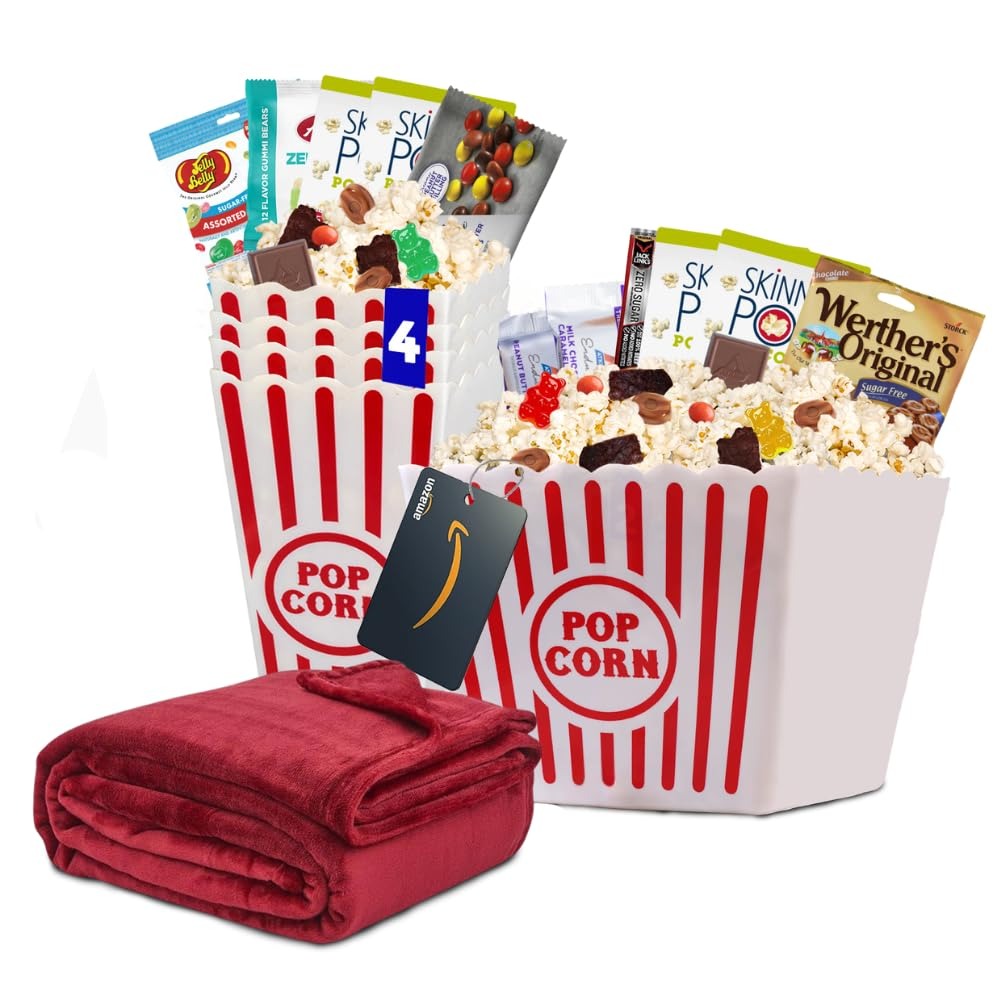
Item Name: Movie Night Popcorn and Candy Gift Basket - Keto Cravings Gift Basket - Perfect for a Cozy and Fun Evening at Home or the Theater with Family and Friends (Keto Cravings Family with Blanket)
Bullet Point 1: 🎬 Movie lovers will enjoy this classic candy 🍬 and popcorn 🍿 snack sampler! It comes with an Amazon gift card 🎟️ for 1 movie rental, making it the perfect movie night gift basket or movie snack box for your next family movie night. Whether you're looking for a popcorn and candy gift set or a family movie night bundle, this basket has everything you need for an unforgettable night in.
Bullet Point 2: Includes: 1 Large Popcorn Bin 🍿, 4 Small Popcorn Bins 🍿, 1 Fleece Blanket, 50*60" 🛋️, 4 Gluten-Free Popcorn 🍿, 2 Beef Jerky Sticks, Zero Sugar 🍖, 1 Sugar-Free Caramel Chocolate Hard Candies🍬, 1 Milk Chocolate Caramel 🍫, 1 Peanut Butter Cup 🍪, 1 Chocolate Peanut Butter 🍫🥜, 2 Salted Peanuts, 🥜, 1 Sugar-Free Assorted Flavors 🍬, 1 Gummy Bears 🍬, 1 Gift Card 🎥🍿. This popcorn gift set is the perfect treat for any movie lover, offering everything needed for a fun movie night basket! 🎬🍿
Bullet Point 3: 🎉Celebrate Special Days: Perfect for Valentine’s Day, Easter, Mother’s Day, Father’s Day, Halloween, Thanksgiving, Christmas, New Year’s Eve, National Popcorn Day, National Movie Night, National Relaxation Day, National Family Day, National Best Friends Day, and National Siblings Day. Versatile Gift Idea for weddings, holidays, birthdays, family gatherings, loved ones, and friends. A fantastic family movie night gift basket or movie night gift basket that brings everyone together.
Bullet Point 4: 🎁Handcrafted & Thoughtfully Presented: Each basket is handcrafted with attention to detail ✨ and shrink-wrapped for an elegant presentation 🌟. This movie night box makes the perfect movie night snacks gift, perfect for gifting to your loved ones. It’s the best family night gift idea, ideal for movie night with friends or movie night for brothers & sisters. This gift adds a personal touch to any celebration or movie night gathering.
Bullet Point 5: 📝Personalized & Special: To include a personalized message with your order, simply select "GIFT" during checkout! Make your gift extra special with this movie night basket with gift card, providing the ultimate movie night experience with a movie rental. Whether it's a birthday gift for him/her, movie night gifts for couples, or the ultimate holiday movie night gift, this basket offers the perfect blend of convenience and fun for movie lovers.
Product Description: CocoSmile is a brand dedicated to spreading joy and creating unforgettable moments through thoughtfully curated gift sets. We understand the significance of life's simple pleasures, whether it's sharing a movie night with loved ones or surprising someone with a special treat. Our products are designed to elevate any occasion, be it a holiday, birthday, anniversary, Valentine's Day, or casual gathering. From movie night gift baskets to personalized care packages, each item is meticulously selected, featuring high-quality treats and carefully crafted items that cater to a variety of tastes. Our premium popcorn, candy bars, and plush-themed gifts are chosen to ensure a delightful and memorable experience for recipients, providing both comfort and joy. Every gift set is created with great attention to detail, elegantly wrapped with thoughtful packaging, and ready to make an impact. Whether you're seeking the ideal gift for a loved one, colleague, or special someone, CocoSmile’s gift sets offer a meaningful way to foster connections and create lasting memories. Celebrate life's most cherished moments with CocoSmile, where every gift is designed to bring a smile. Disclaimer: This product is not affiliated with or endorsed by any of the brands mentioned. Brand names are used solely for descriptive purposes.
Value: 1.0
Unit: Ounce

Price: 64.99